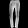
Label: Trouser